Las Casitas Court

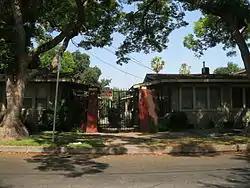

Las Casitas Court is a bungalow court located at 656 N. Summit Ave. in Pasadena, California. The court, which was built in 1916, consists of ten buildings containing twelve residential units and arranged in two rows; the rows of homes flank a narrow courtyard with two walking paths. The homes in the court were designed in the American Craftsman style, and the court is one of the few surviving Craftsman-styled courts. The first four houses from the street in each row feature gable roofs with wide eaves and porches with shed roofs, while the last two houses have pergolas over their entries. The courtyard includes a torii and decorative boulders.